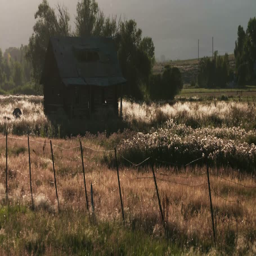
an old cabin sits behind a fence in a beautiful mountain meadow